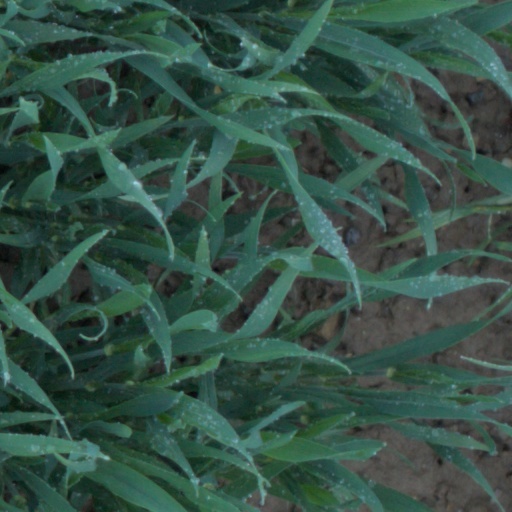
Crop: wheat